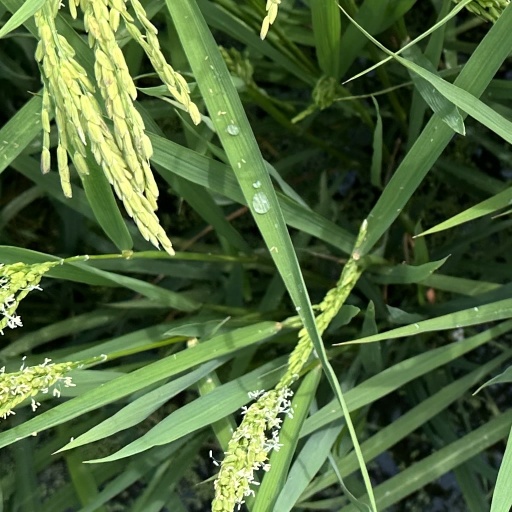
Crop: rice